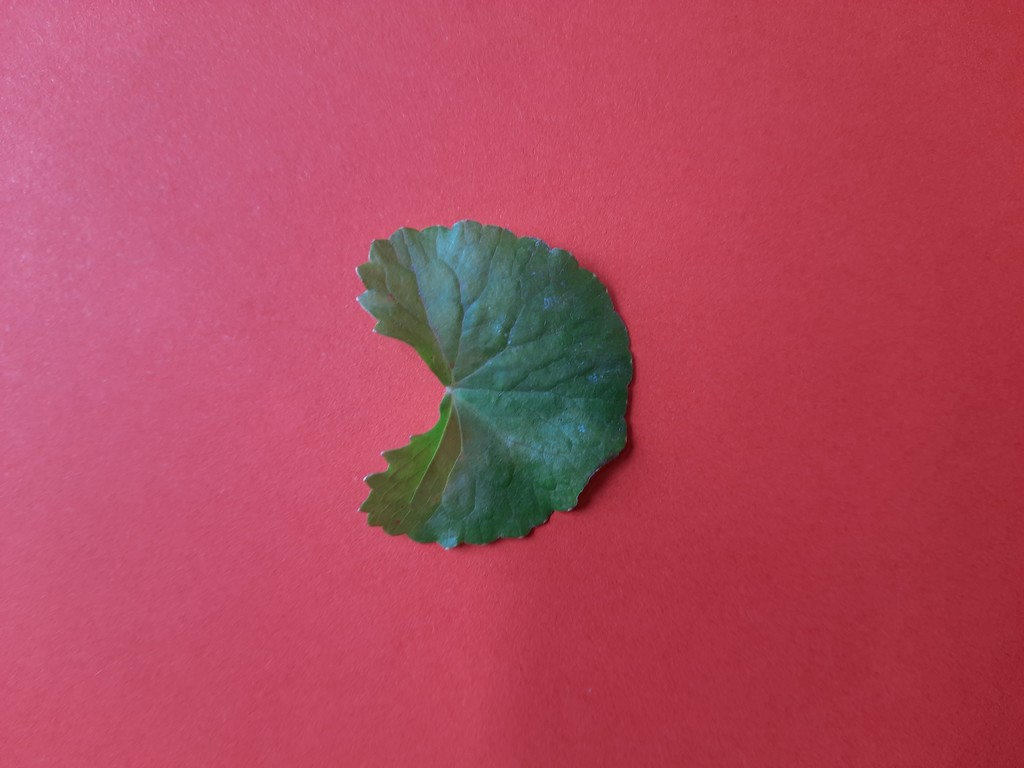
Label: Healthy